Macquarie Island

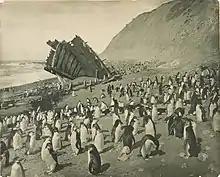
Penguins and remains of the wreck of "The Gratitude", Nuggets Beach, Macquarie Island, 1911, Frank Hurley

Between 1911 and 1914, the island became a base for the Australasian Antarctic Expedition under Sir Douglas Mawson. George Ainsworth operated a meteorological station between 1911 and 1913, followed by Harold Power from 1913 to 1914, and by Arthur Tulloch from 1914 until the station was shut down in 1915.